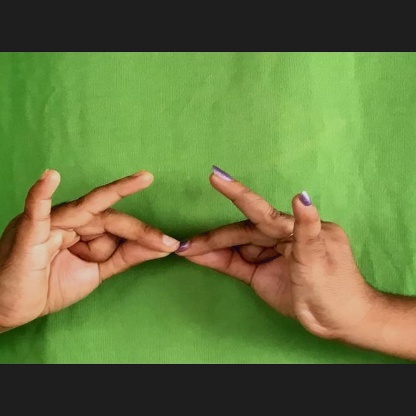
Mudra: Sakata